Answer in natural language. Considering the relative positions, where is Window (marked A) with respect to dark brown dresser? Choose between the following options: right or left
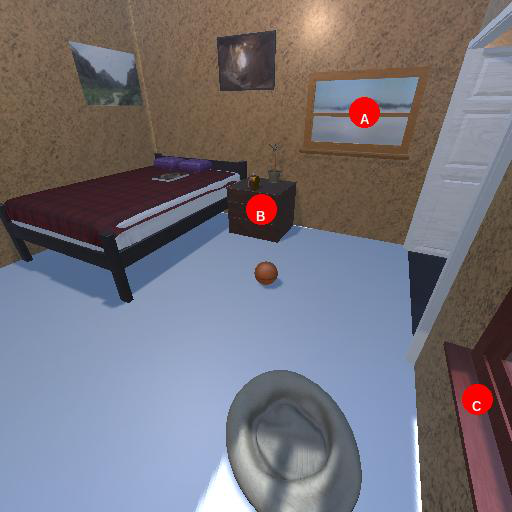
<answer>right</answer>